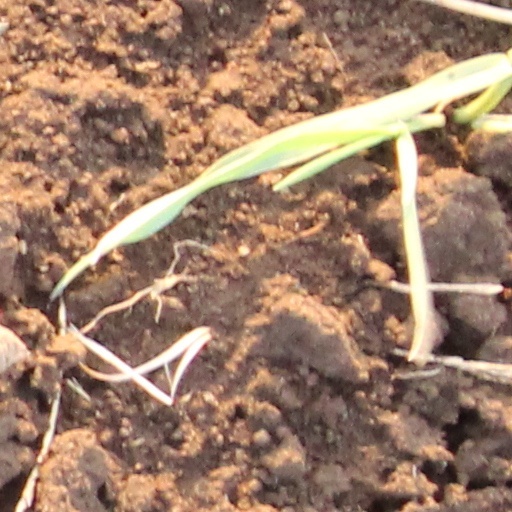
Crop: wheat